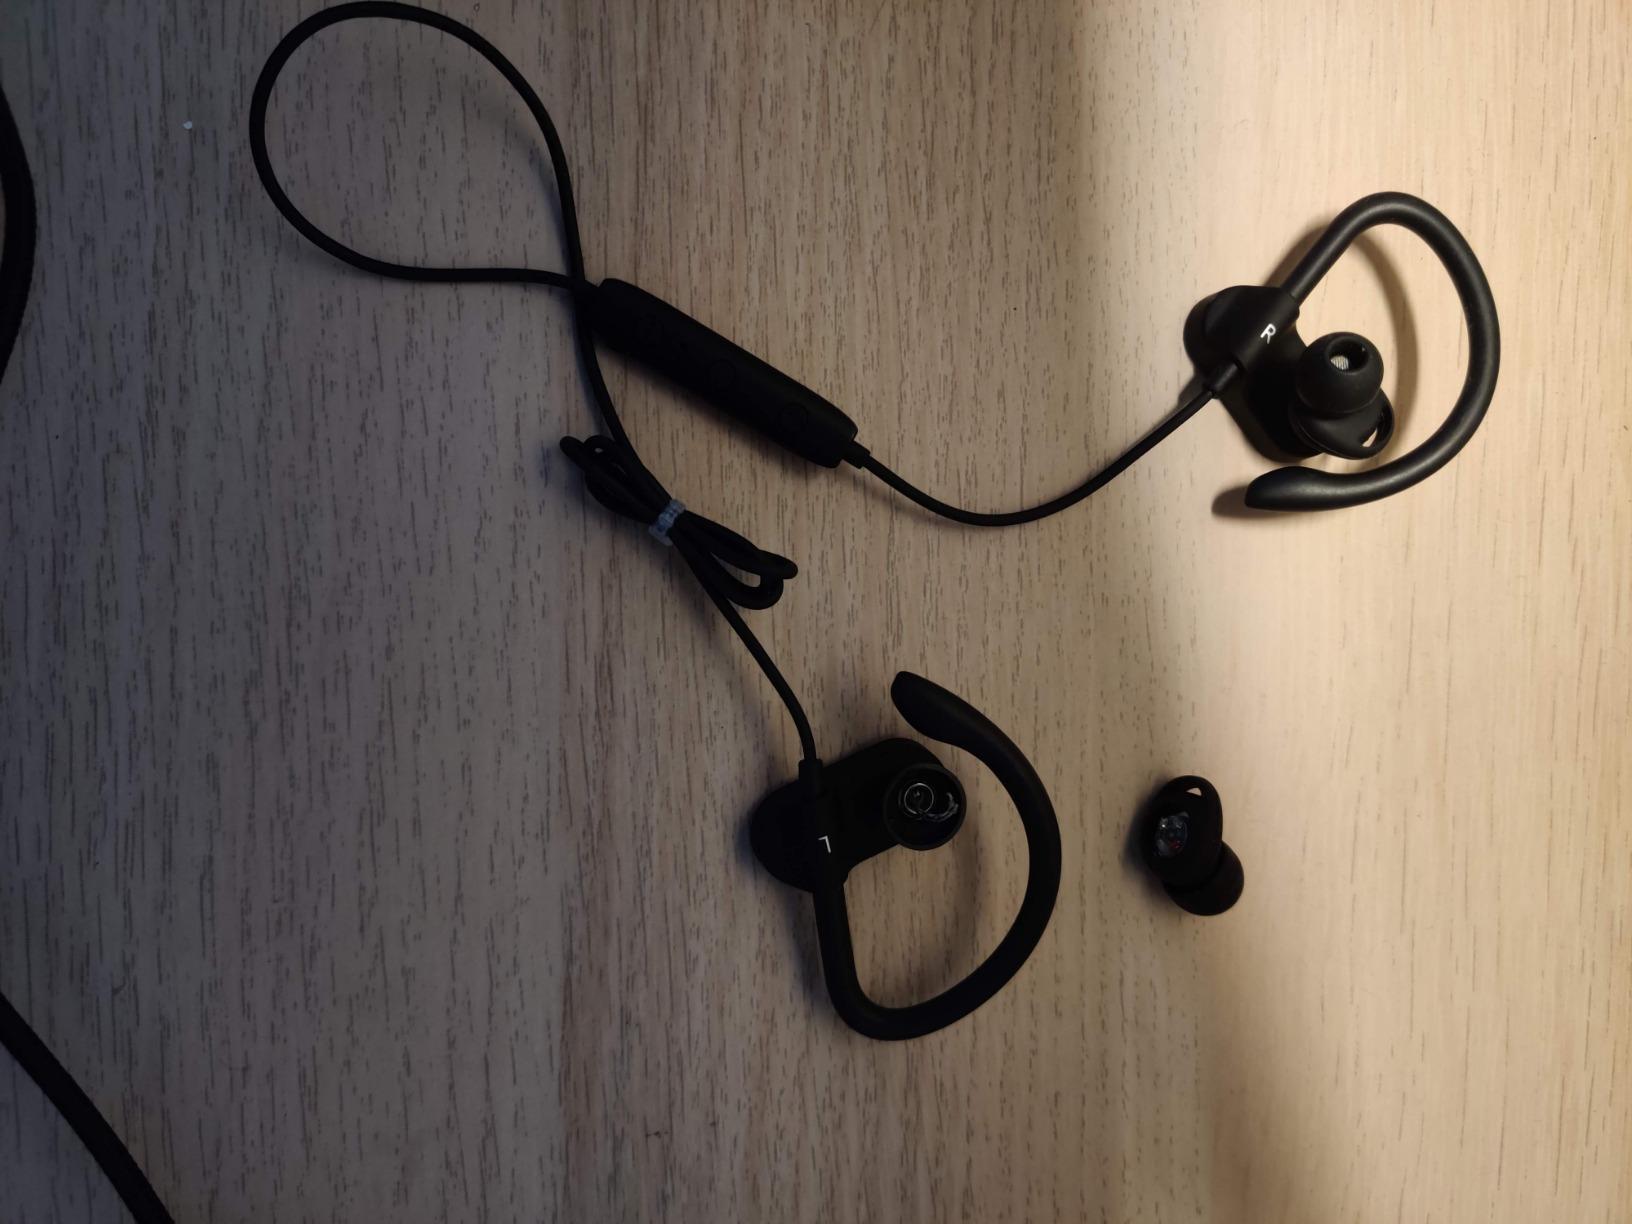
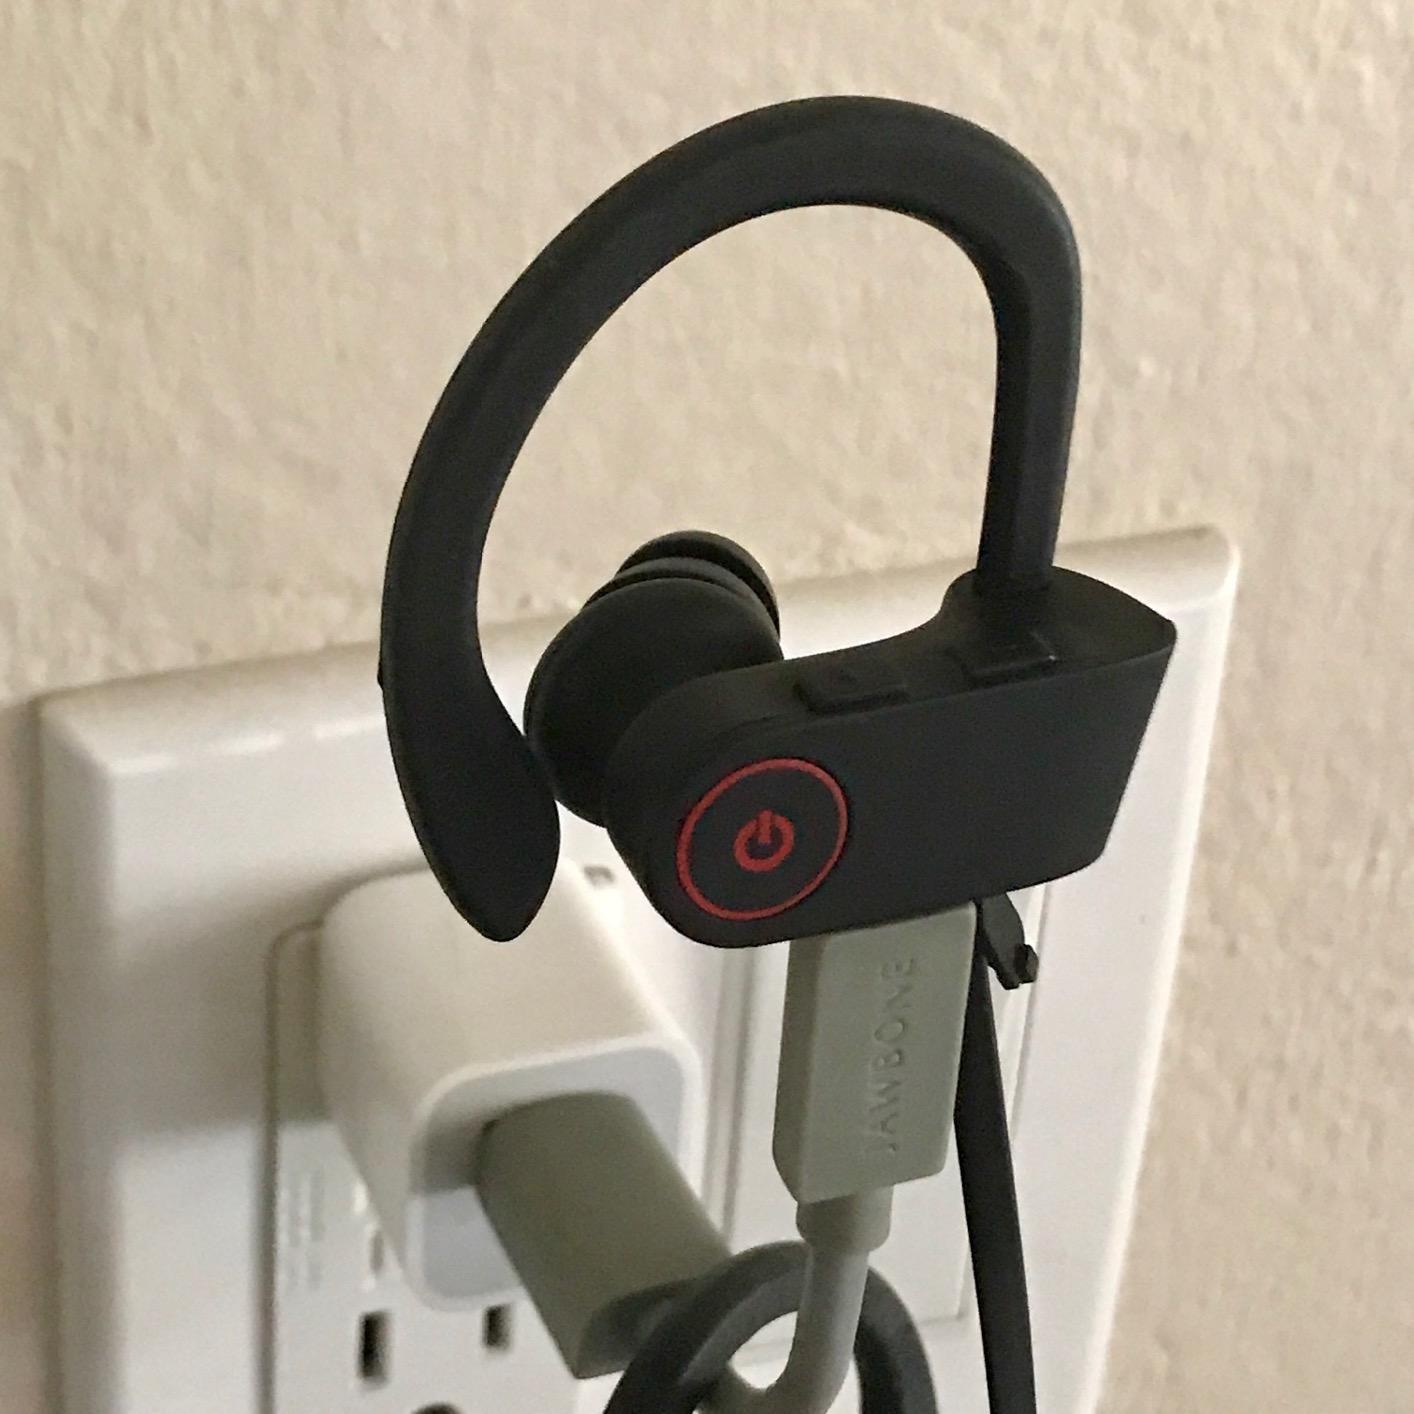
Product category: headphones
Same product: no